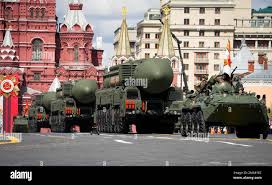
Label: Air Defense